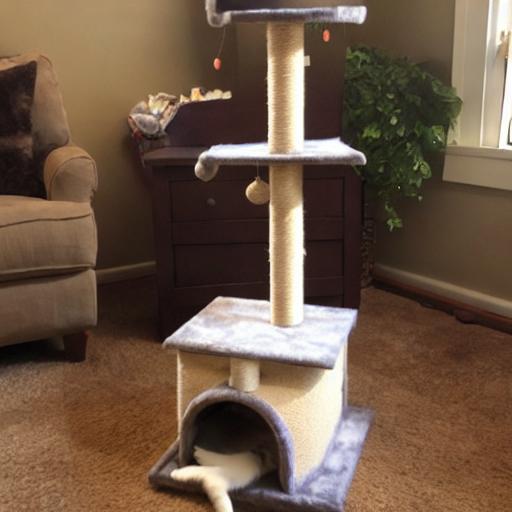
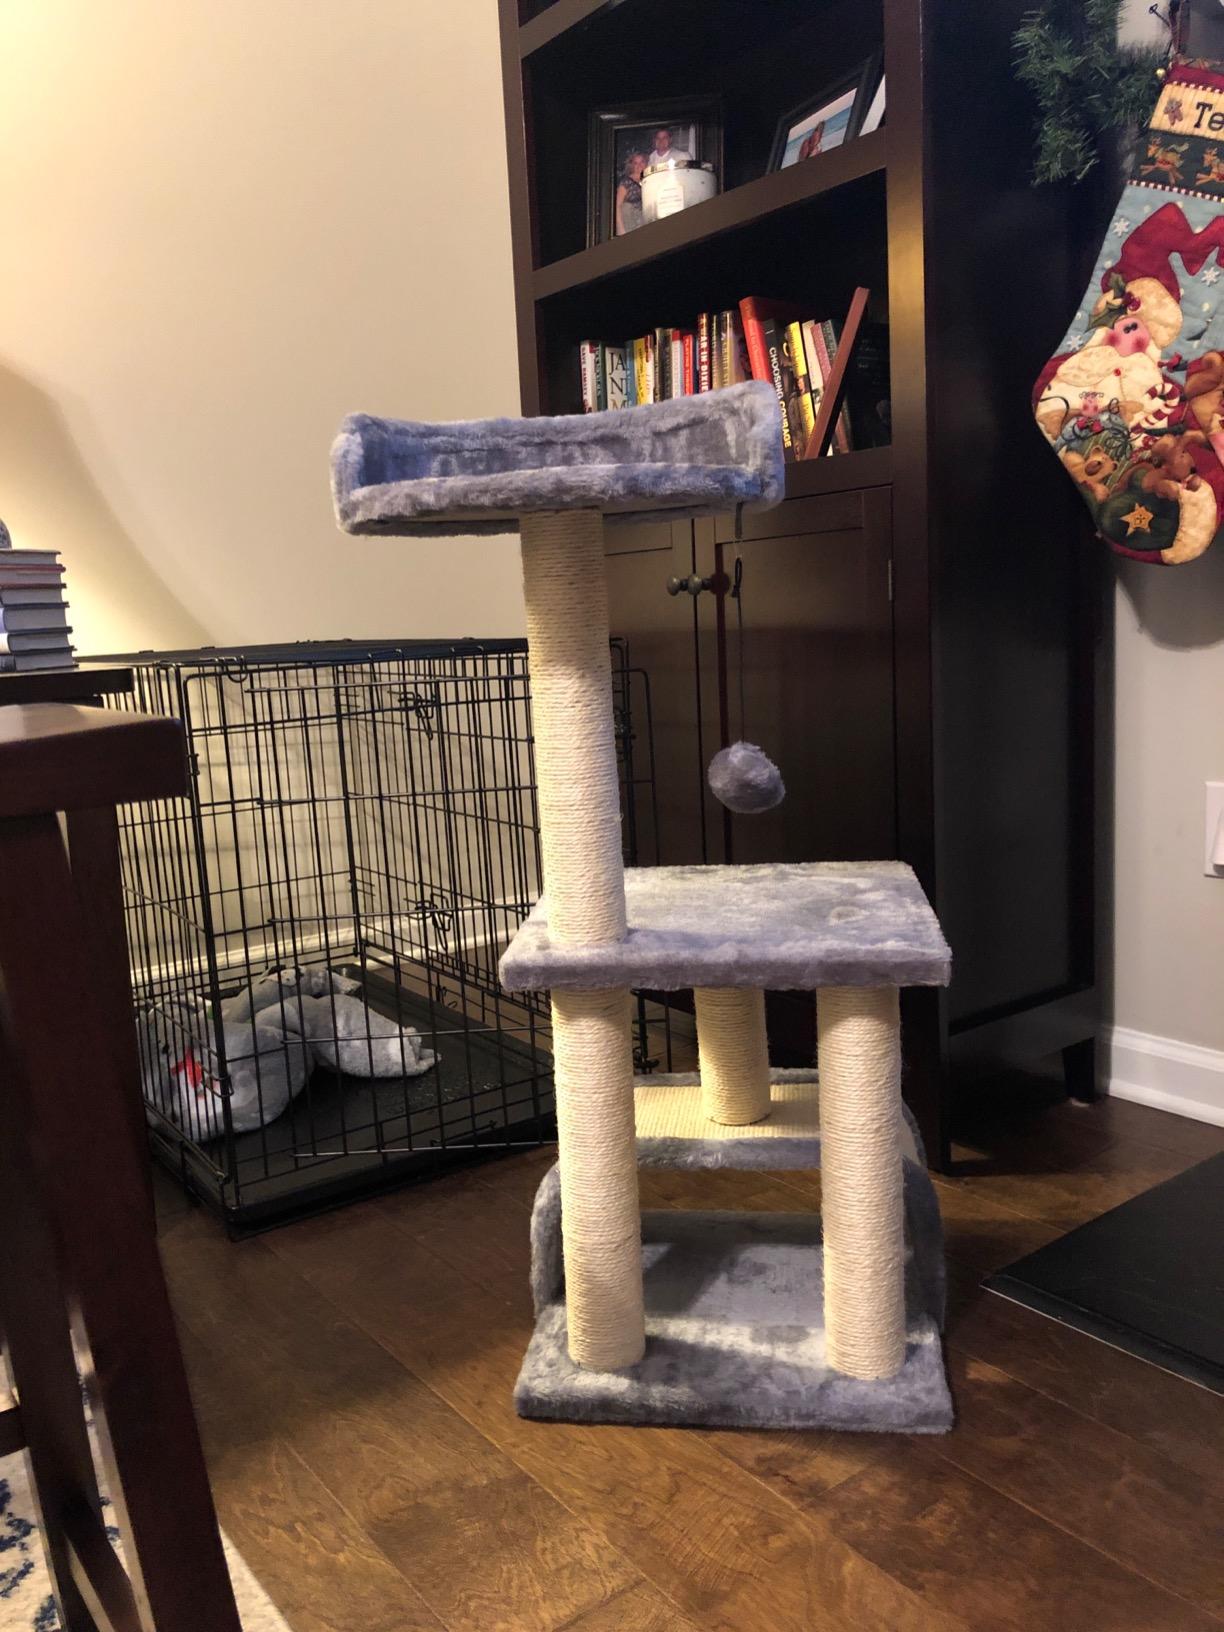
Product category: items_cat tree
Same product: no